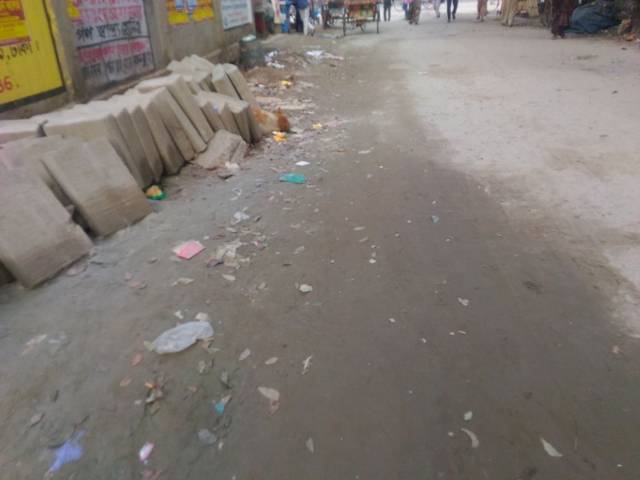
Region: Bangladesh
Coordinates: 23.791, 90.354